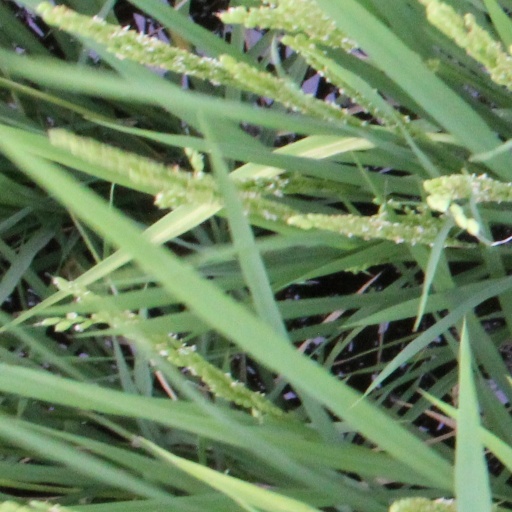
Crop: rice